Imamate and guardianship of Ali

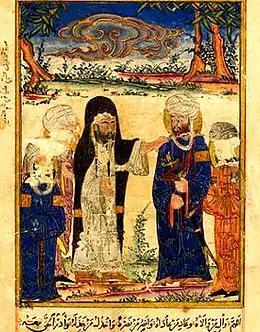
Painting of the appointment of Ali by Muhammad in Ghadir Khumm, from the book The Remaining Signs of Past Centuries by Al-Biruni, 1307 or 1308 AD.

When Muhammad, Prophet of Islam, returned from the farewell pilgrimage in 632 AD, he delivered a sermon on Ali that was interpreted very differently by Shiites and Sunnis. According to the narration of these both groups, "Muhammad" said that "Ali" is his heir and brother, and that whoever accepts the Prophet as his Wali ("leader or trusted friend") should also accept "Ali" as his Wali. Shiites consider this expression to mean appointing "Ali" as the successor of the Prophet and the first Imam. The Sunnis, on the other hand, consider this statement to be merely an expression of the Prophet's closeness to "Ali" and also an expression of his desire that "Ali", as his cousin and adopted son, succeed him in his family responsibilities after his death.